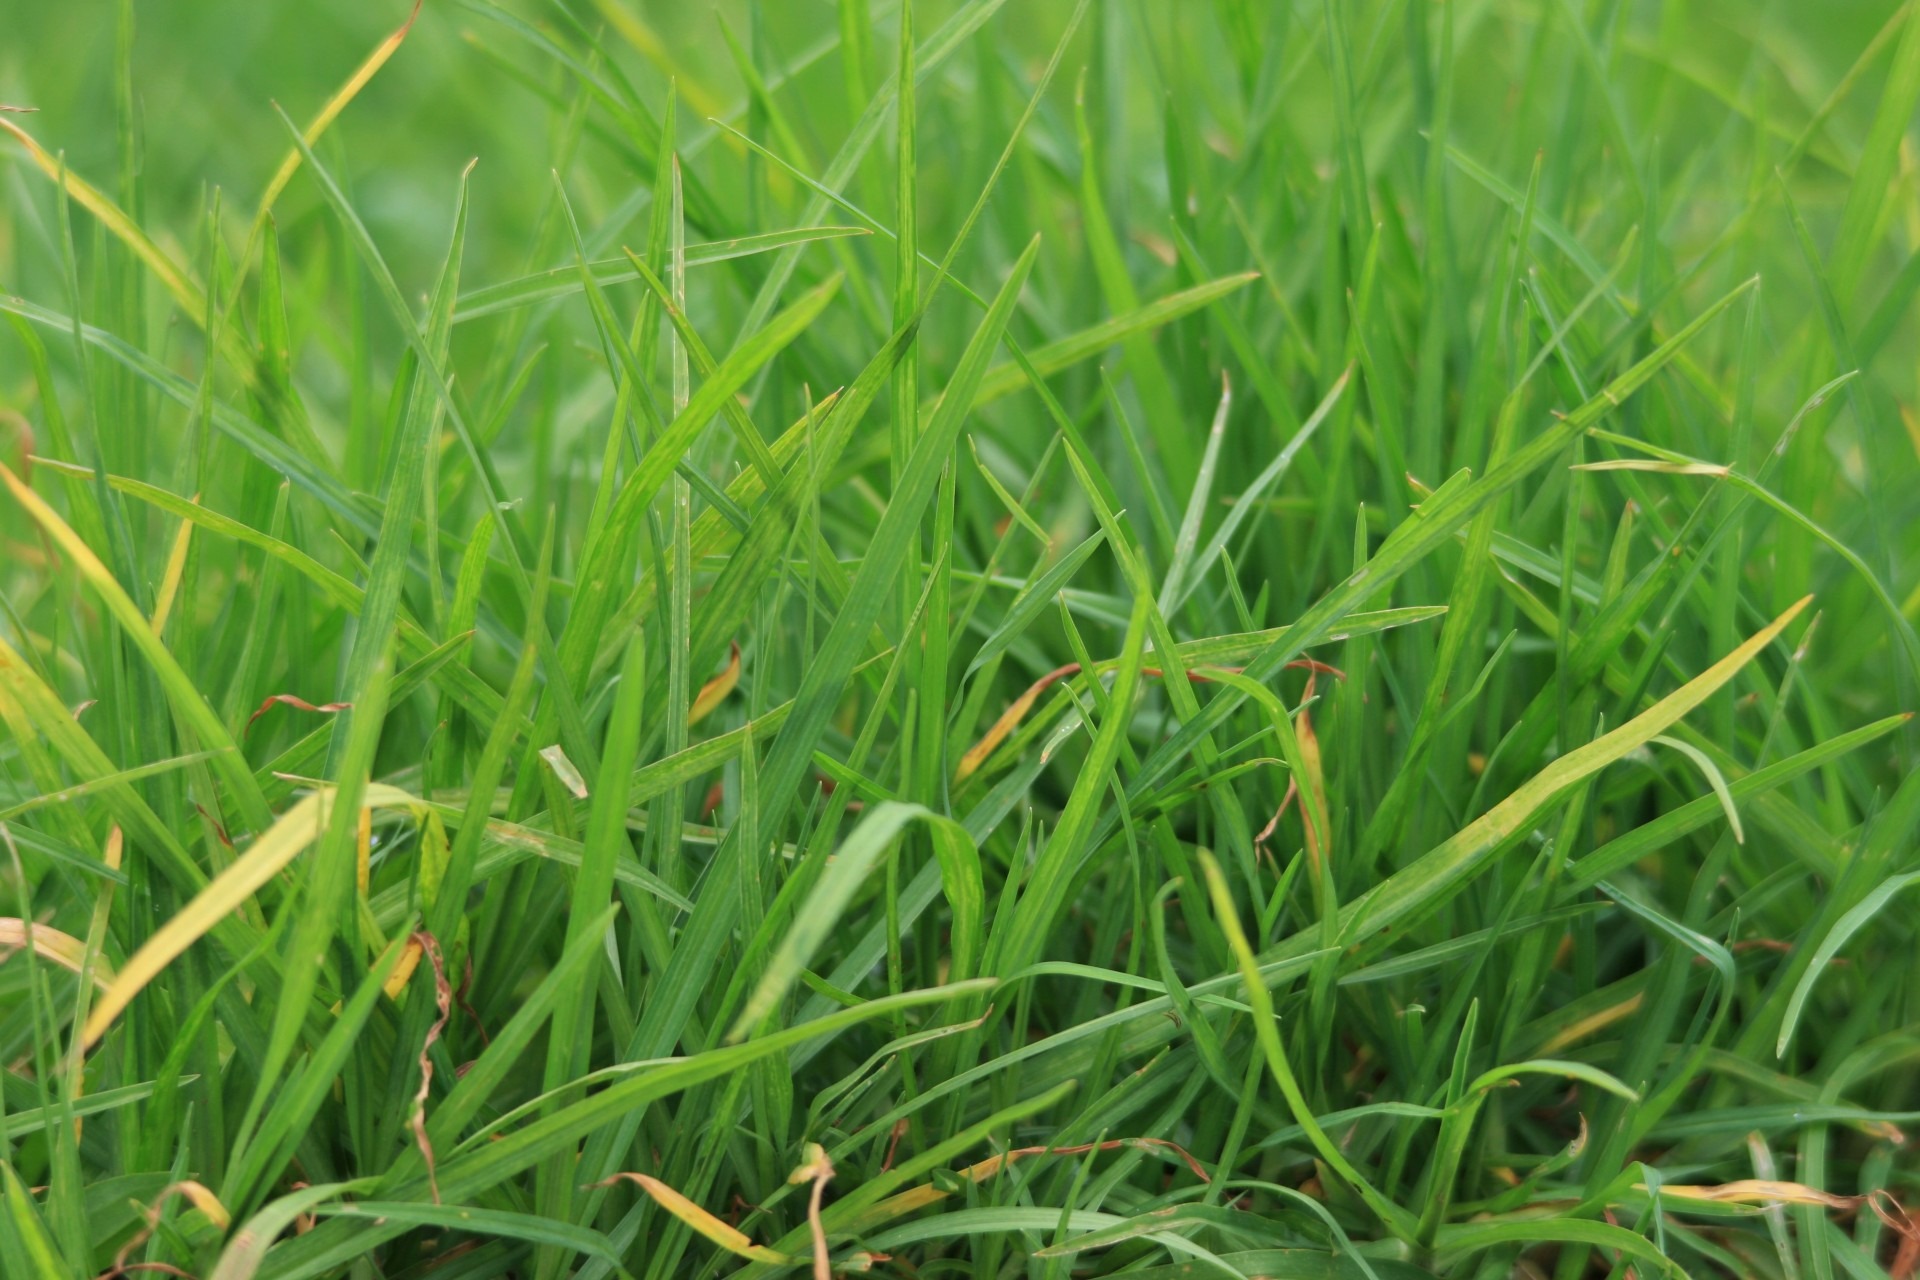
nature, grass, growth, plant, lawn, meadow, prairie, leaf, flower, wild, environment, green, herb, crop, natural, fresh, soil, agriculture, flora, plants, greenery, leaves, outdoors, leafy, long, gardening, grassland, growing, tall, gardens, backgrounds, grasses, flowering plant, grass family, plant stem, land plant, lawns